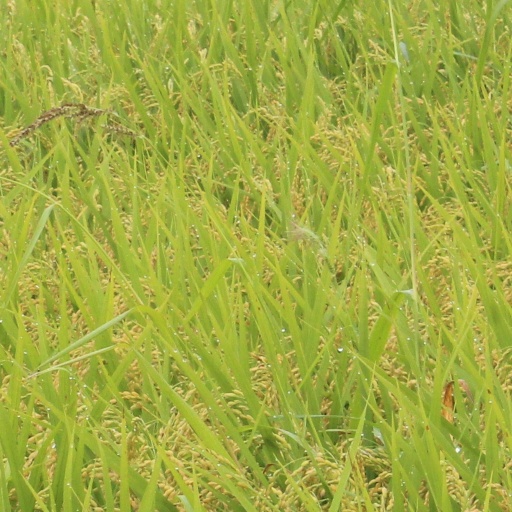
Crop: rice